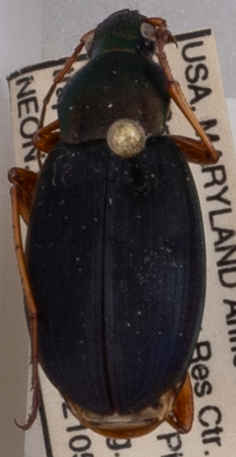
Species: Chlaenius aestivus
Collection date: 2021-05-27
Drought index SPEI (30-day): -1.382
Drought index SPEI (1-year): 2.09
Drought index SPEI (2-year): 1.258